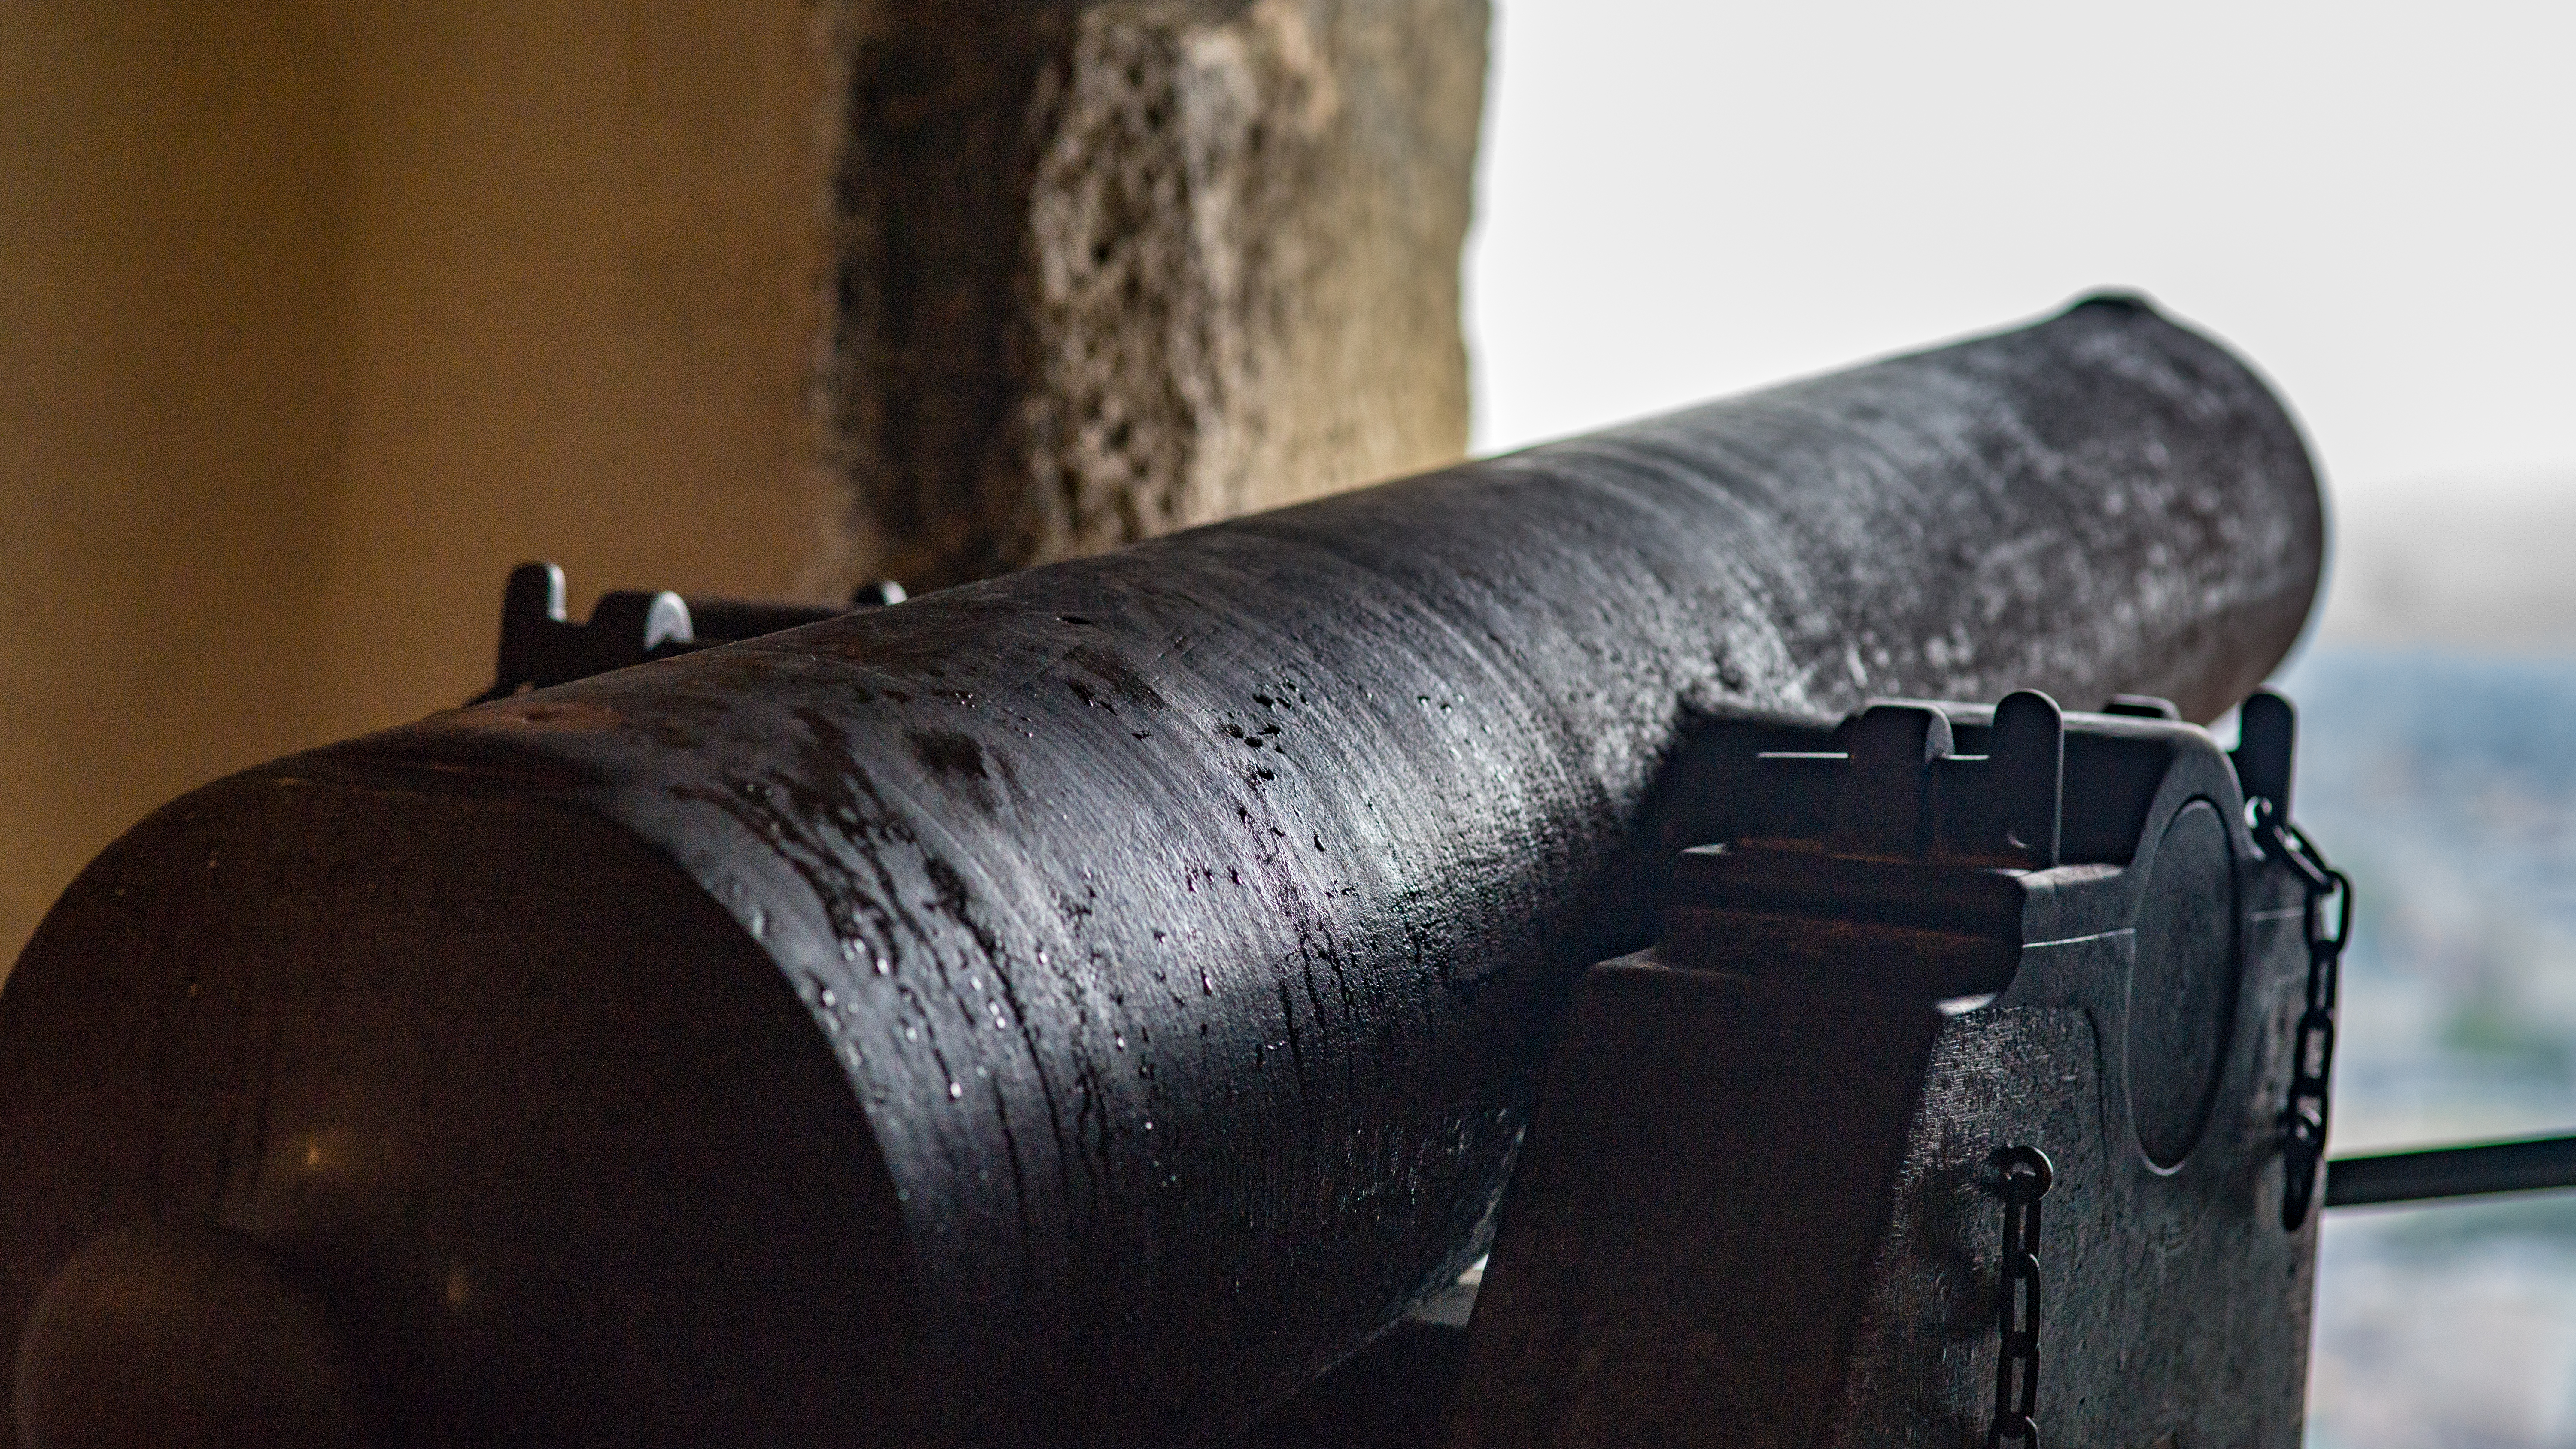
natural, wood, cylinder, gas, book, metal, leather, publication, carmine, window, pipe, engineering, rust